Chicago Bulls

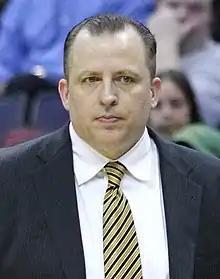
Tom Thibodeau coached the Bulls to 62 wins in his first season.

In early June 2010, Boston Celtics assistant Tom Thibodeau accepted a three-year contract to fill the Bulls' head coaching vacancy. He was officially introduced on June 23. On July 7, it was revealed that Carlos Boozer of the Utah Jazz had verbally agreed to an $80 million, five-year contract. Afterwards, the Bulls traded veteran point guard Kirk Hinrich to the Washington Wizards to create more cap space. The Bulls also signed former 76er and Jazz sharpshooter Kyle Korver to a three-year, $15 million contract. The same day that the Bulls signed Kyle Korver, they signed Turkish All-Star Ömer Aşık. After being matched by the Orlando Magic for J. J. Redick, they signed their third free agent from the Jazz in the off-season in shooting guard Ronnie Brewer, traded for former Warrior point guard C.J. Watson, and signed former Bucks power forward Kurt Thomas as well as former Spurs player Keith Bogans and former Celtic Brian Scalabrine.